Interstate 15 in Utah

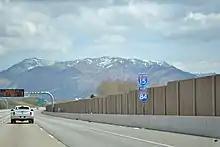
Northbound along I-15/I-84 in Ogden

Continuing north with four lanes, it gains an additional express lane in both directions. It then passes through the far west side of Springville, with interchanges at 400 South (SR-77) and 1400 North (SR-75). Off the 1400 North interchange is an official rest stop courtesy of UDOT and Flying J. Curving northwest, it passes the eastern edge of the Provo Bay of Utah Lake before reaching Provo. Upon entering Provo, it intersects with South University Avenue (the southern terminus of US 189) and East Lakeview Parkway. The Interstate then continues northwest, bisecting the west side of Provo, with an interchange with Center Street (SR-114) before leaving Provo and entering Orem. After an interchange with West University Parkway (SR-265), immediately southwest of Utah Valley University, the freeway heads north along the western side of Orem. After interchanges with Center Street, and then 800 North (SR-52), the Interstate curves northwest and immediately reaches the interchange with SR-241 (1600 North / 600 South). This interchange on the border of Orem and Lindon.